Nicktoons Movin'

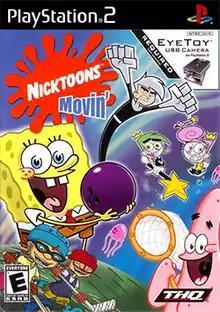
Cover art of North American version

Nicktoons Movin' (known as SpongeBob SquarePants Movin' with friends in PAL regions) is a party video game developed by Mass Media and published by THQ released in 2004. It features characters from the shows "SpongeBob SquarePants", "Danny Phantom", "Rocket Power", "The Fairly OddParents", and "The Adventures of Jimmy Neutron, Boy Genius". The game requires the EyeToy accessory to play.